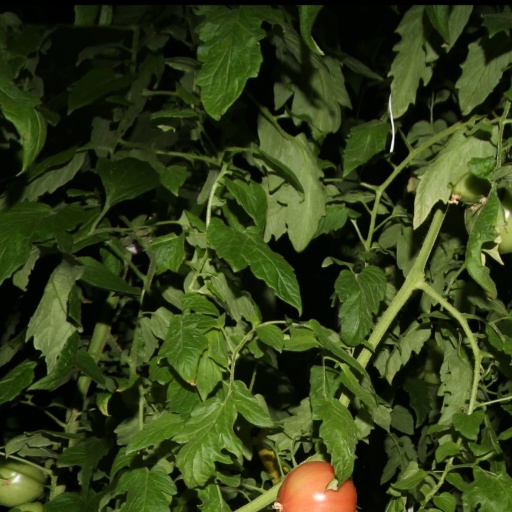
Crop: tomato